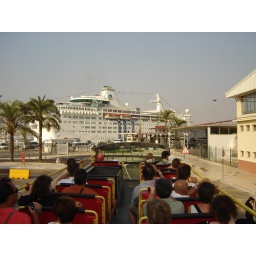
View of the cruise ship from atop the double decker tourist bus which we took around Palma.